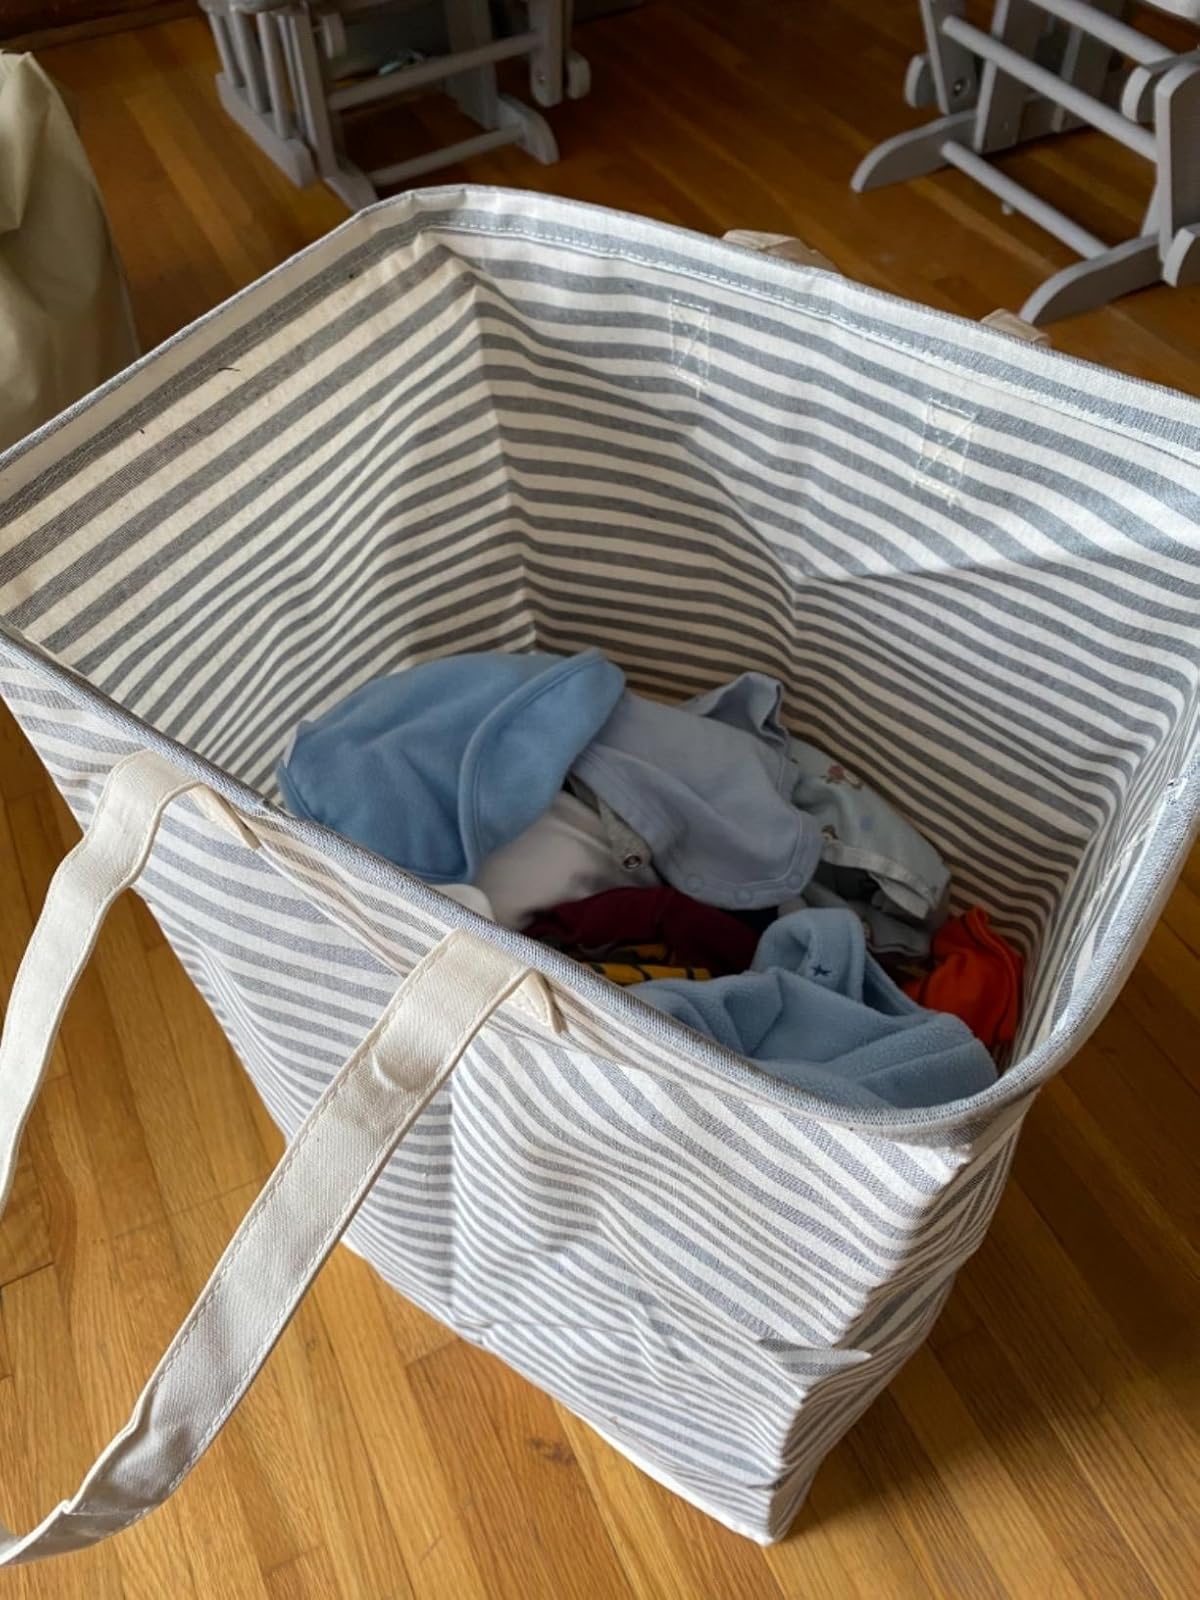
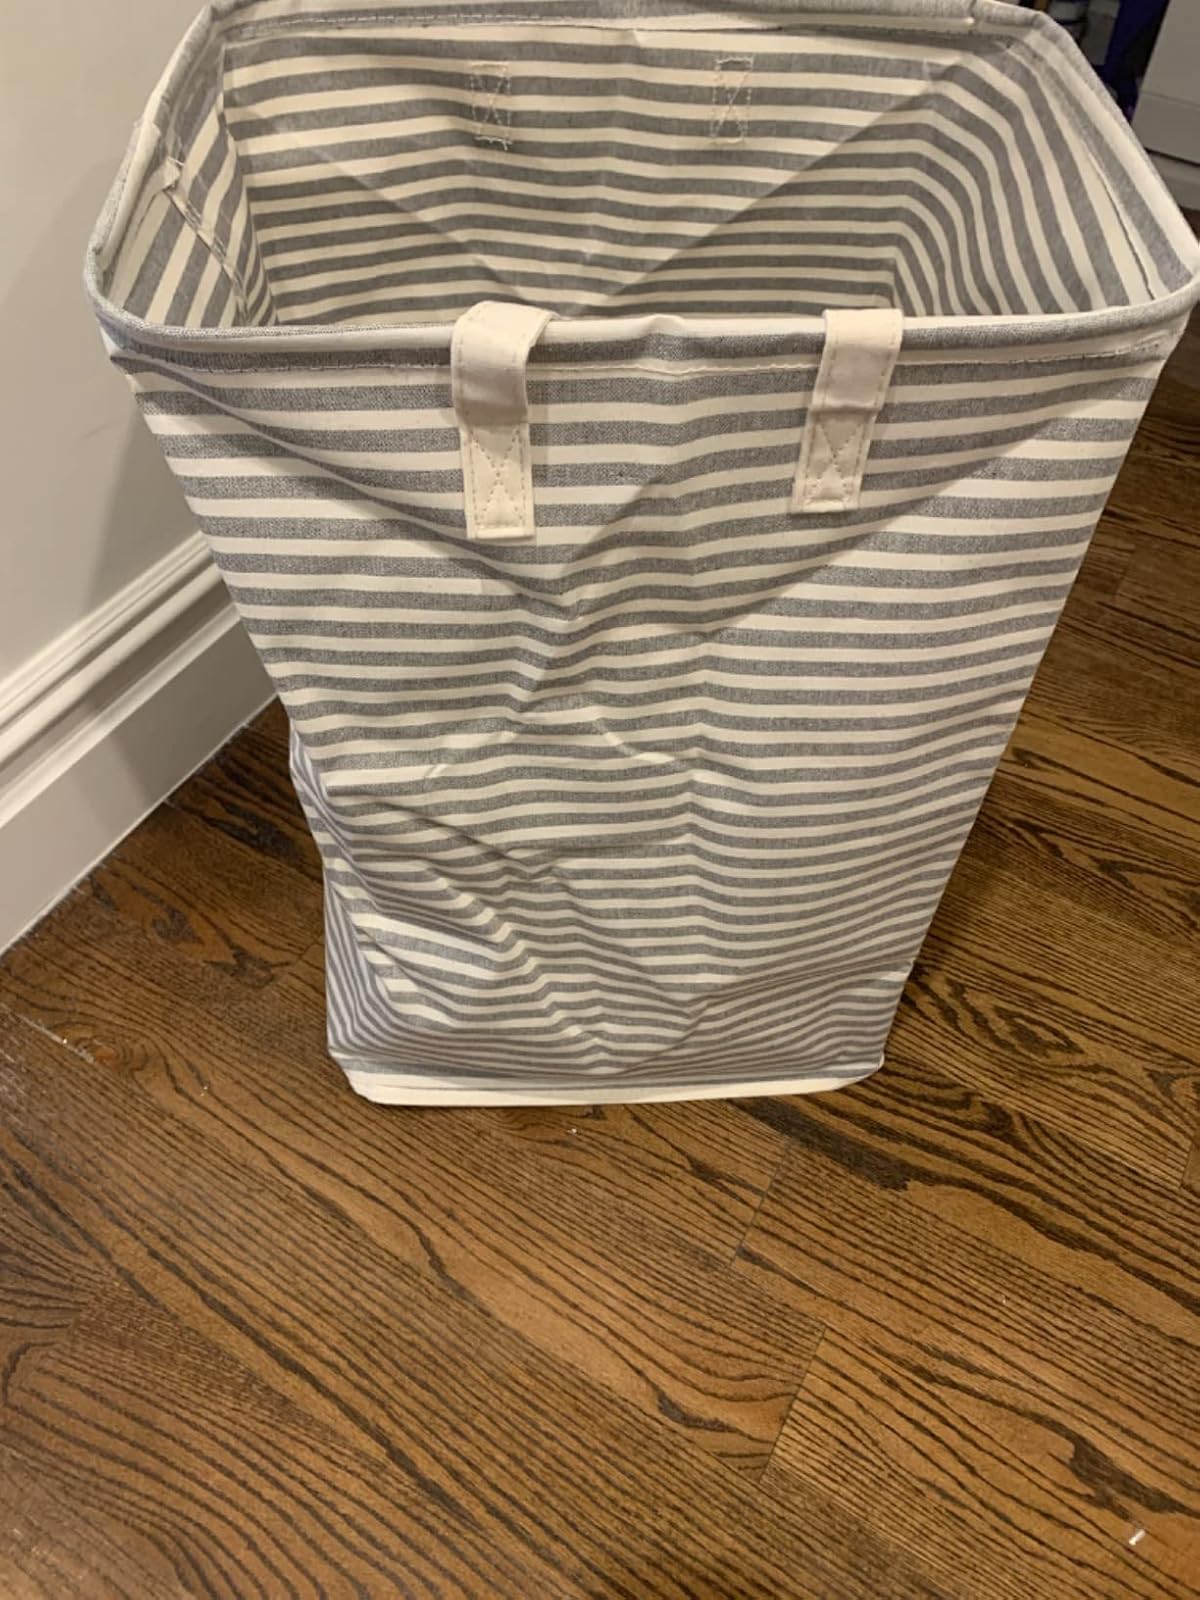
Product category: items_hamper
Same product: yes